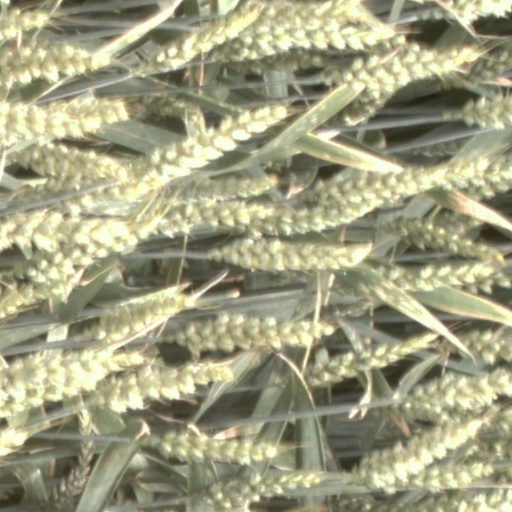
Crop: wheat